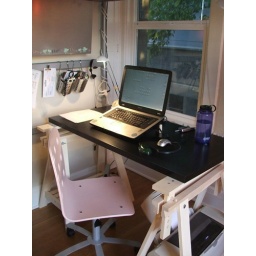
my under bed office